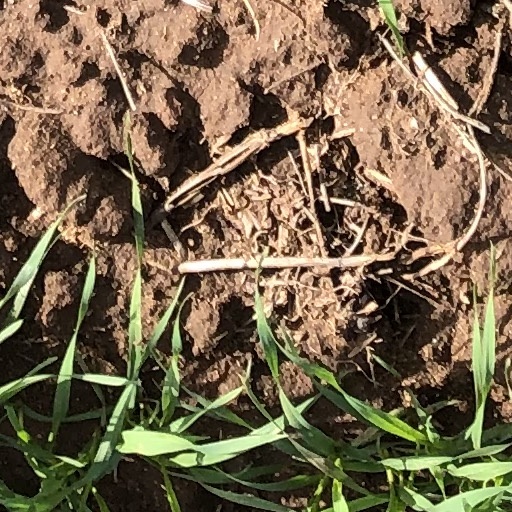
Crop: wheat